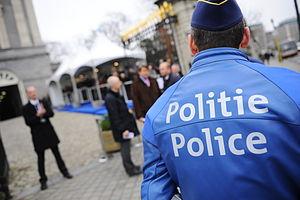
La police belge est le nom officiel des services de police en Belgique.
La police fédérale est un des deux niveaux de la police belge, structurée à deux niveaux. Le second est la police locale.